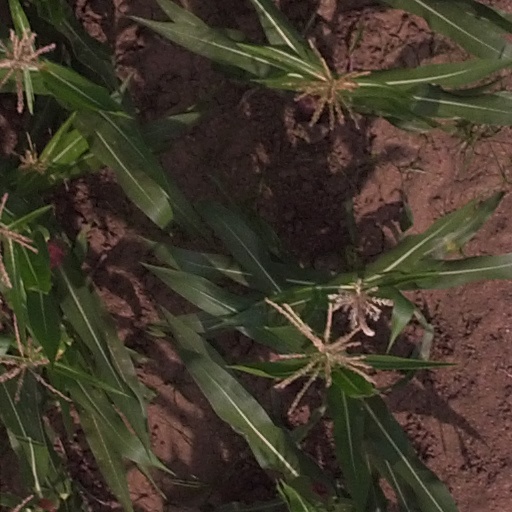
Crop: maize; corn